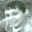
Label: boy